San Pablo Atlazalpan

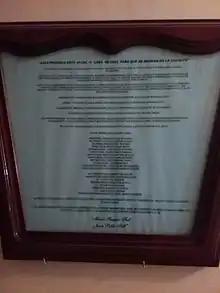

The conflict came to an end in August 2004, when by a court order the State police entered the main church and it was returned to the Apostolics. The traditionalist group remained in being, but decided to build their own church, which opened in 2011. Since then the two sides have coexisted peacefully in the town.